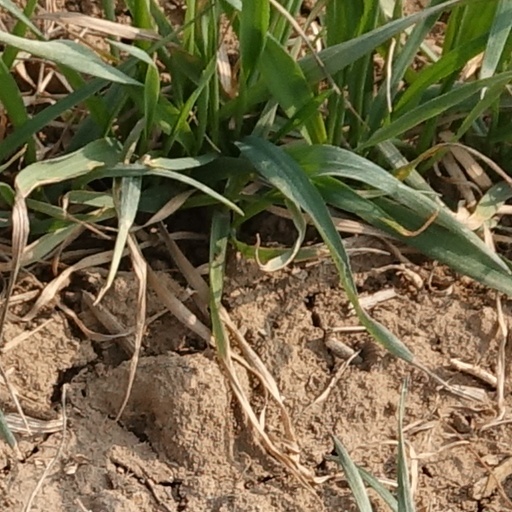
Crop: wheat